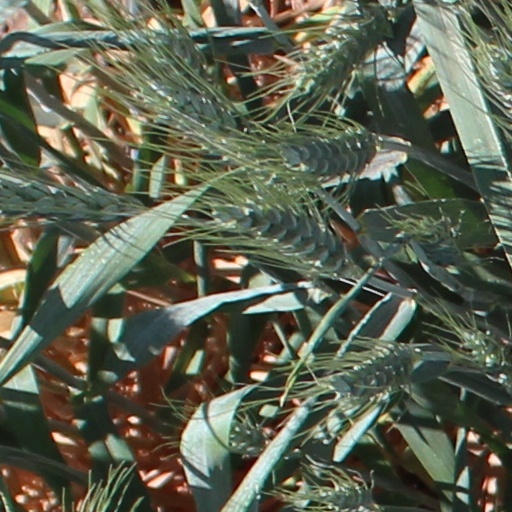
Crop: wheat